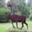
Label: deer